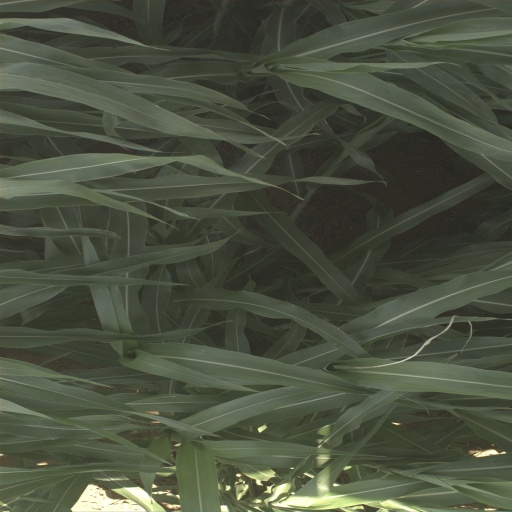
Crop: sorghum